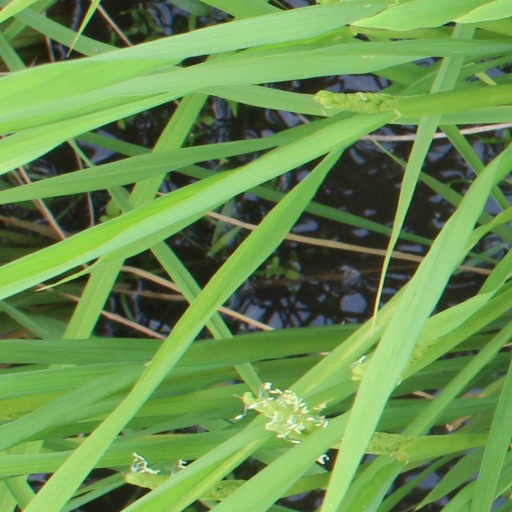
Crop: rice